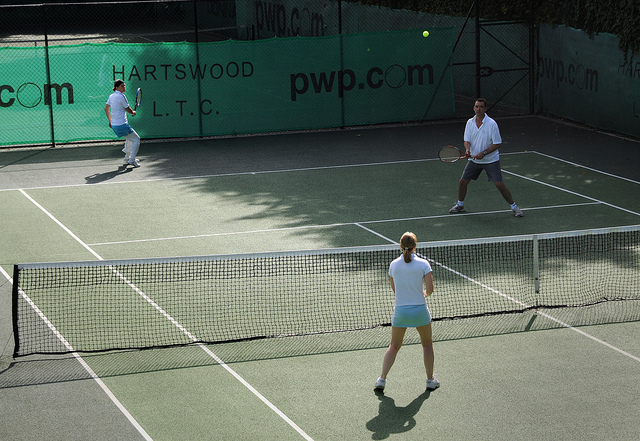
ba người đang cầm vợt tennis và quan sát quả bóng ở trên không